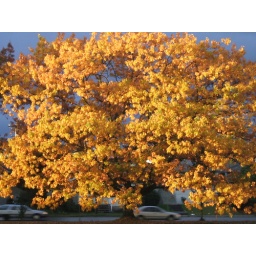
A tree in the front of my building during &amp;quot;the magic hour&amp;quot;